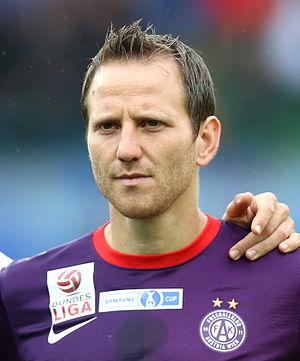
Tomáš Jun est un footballeur international tchèque, né le 17 janvier 1983 à Prague.